Nenadkevichite

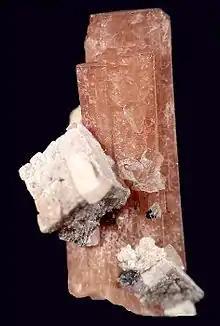
Nenadkevichite with ancylite crystals on the side

Nenadkevichite is a rare silicate mineral containing niobium with the chemical formula . It forms brown to yellow to rose colored orthorhombic dipyramidal crystals with a dull to earthy luster. It has a Mohs hardness of 5 and a specific gravity of 2.86.